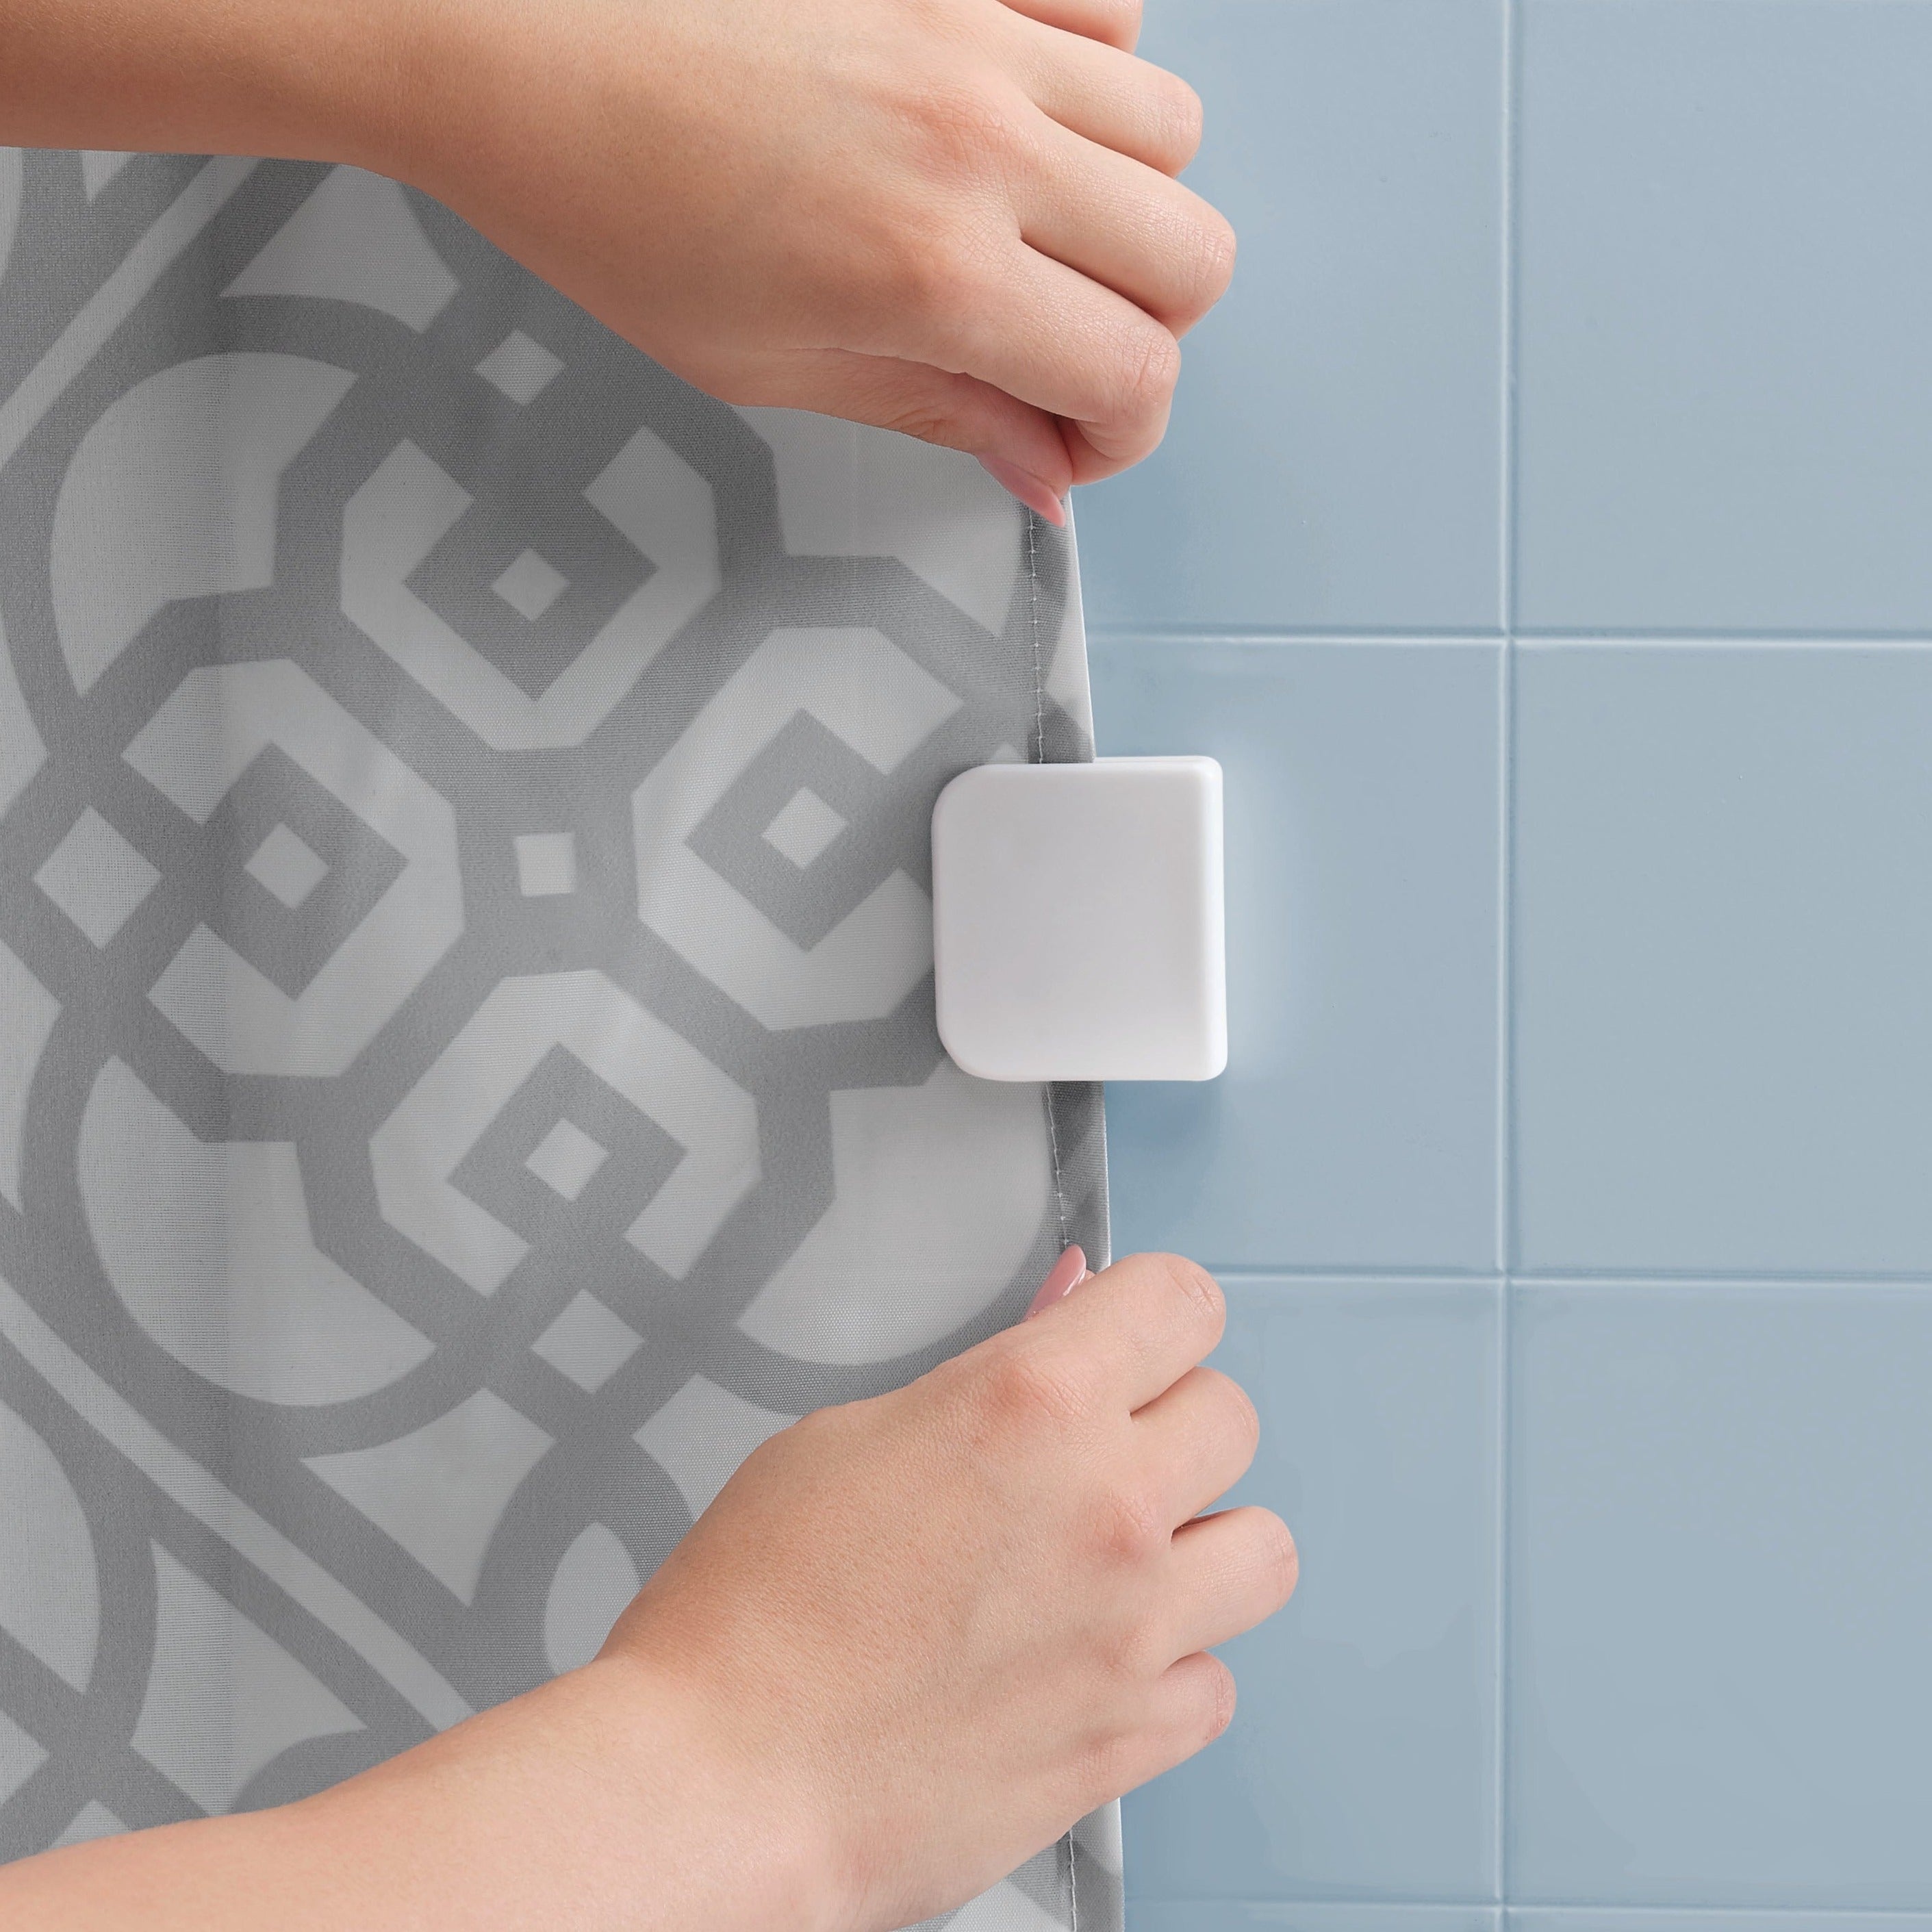
Bathroom Curtain Clips
Rid yourself from wet floors! Our Bathroom Curtain Clips will stop water splashes from reaching your precious tile. Plus, they're super easy to install thanks to their adhesive backs. Set of 2. Self-adhesive installation.
Category: Home & Garden > Bathroom Accessories > Shower Curtain Rings